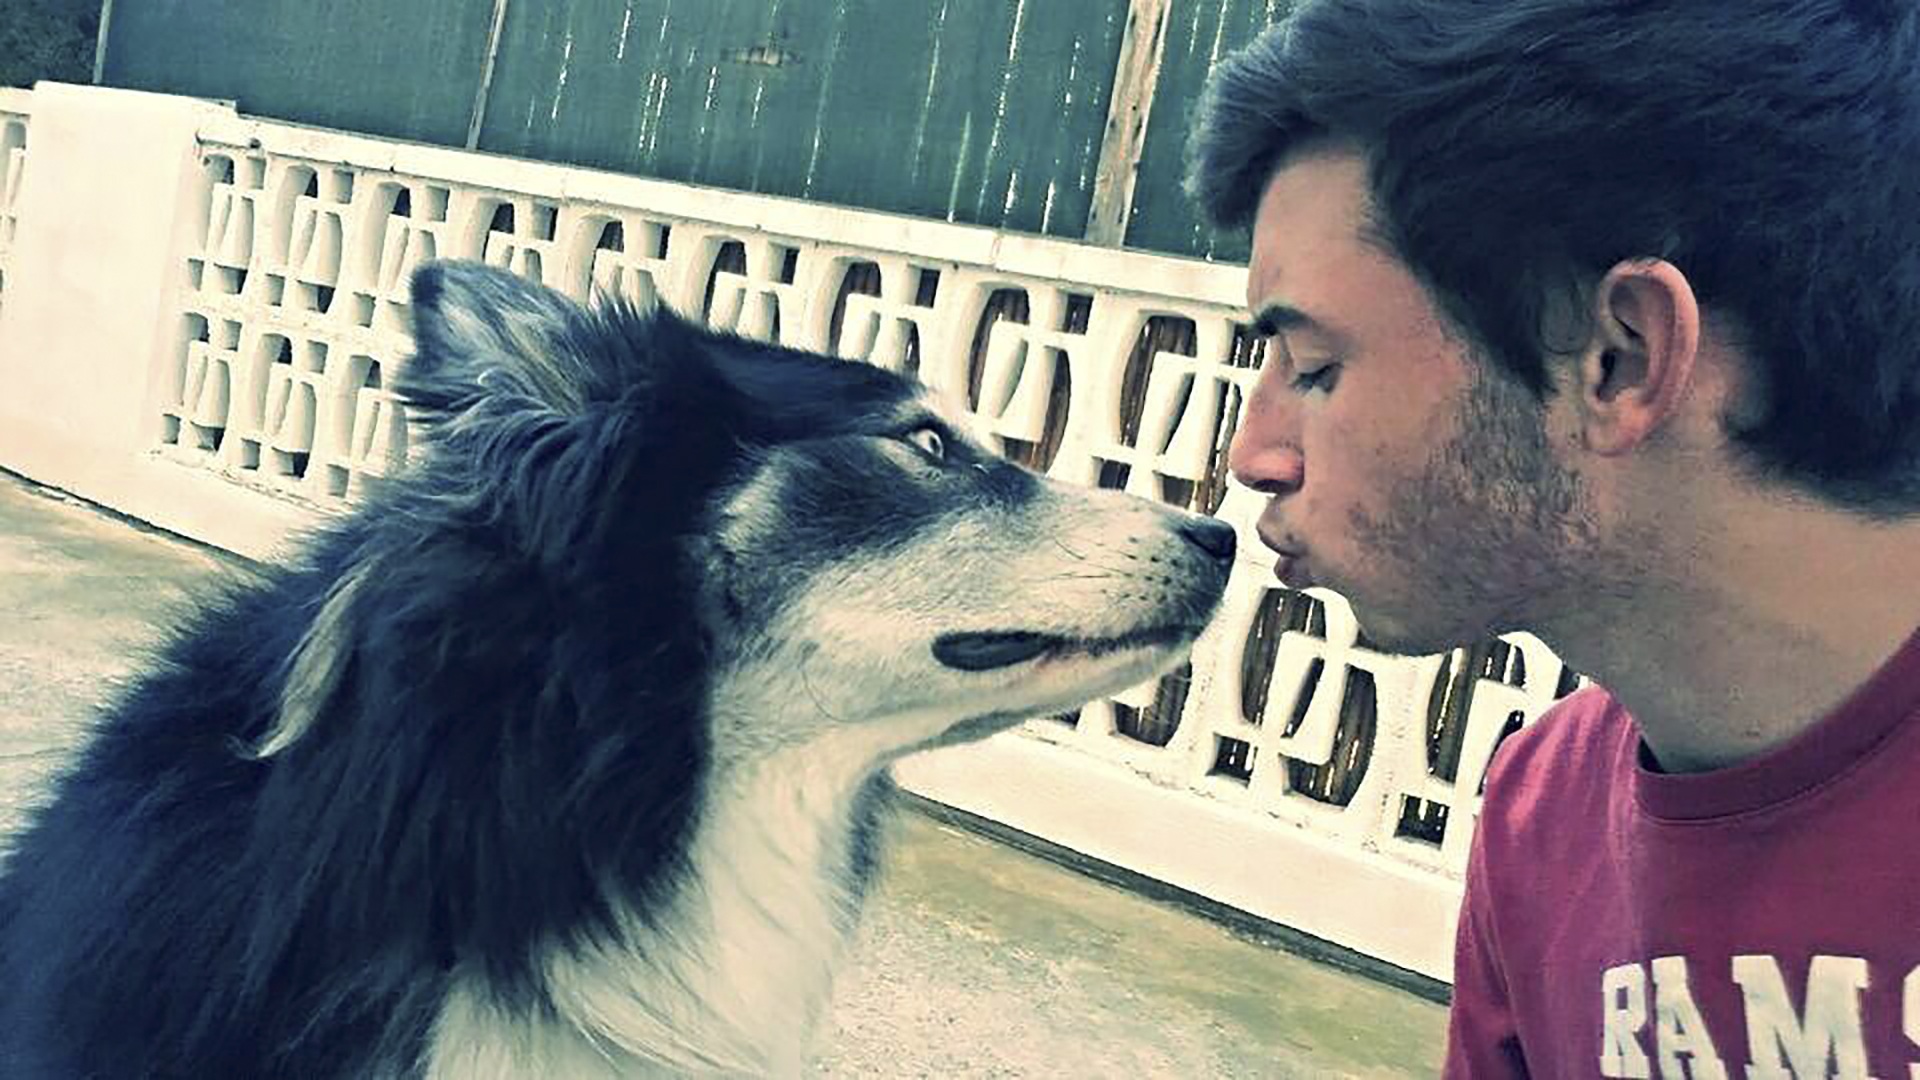
dog, young, mammal, blue, friendship, interaction, dog like mammal